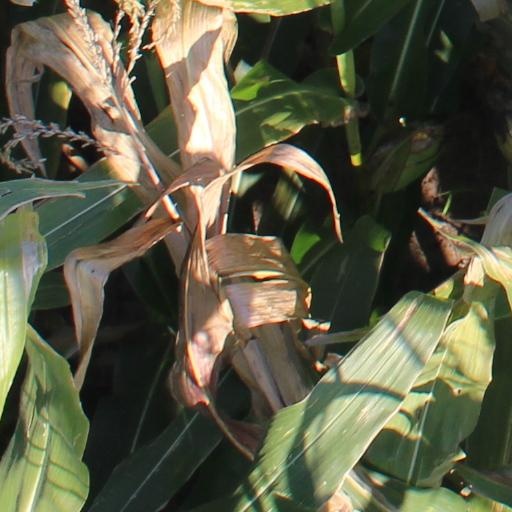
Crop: maize; corn